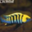
Label: aquarium_fish